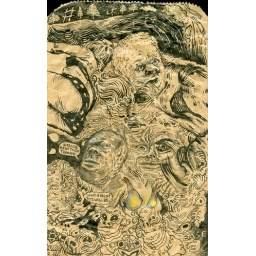
I did this on a little paper bag while in excruciating pain.